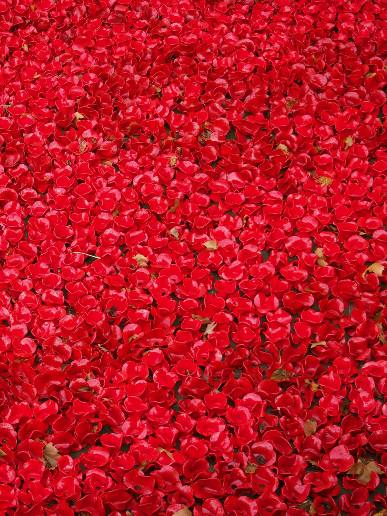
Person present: No